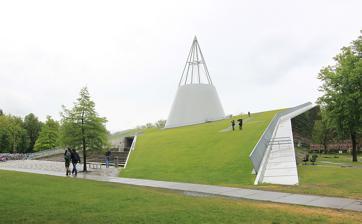
Building: TU Delft Library
Country: Netherlands
Year built: 1997
Library in Delft, Netherlands TU Delft Library Location in The Netherlands General information Type Library Architectural style Modernist Address Prometheusplein 1 Town or city Delft Country Netherlands Coordinates 52°00′10″N 04°22′32″E / 52.00278°N 4.37556°E / 52.00278; 4.37556 Completed 1997 Owner Delft University of Technology Technical details Floor area 15,000 square metres (160,000 sq ft) Design and construction Architect(s) Erick van Egeraat Francine Houben Structural engineer Abt Awards and prizes National Steel Construction Prize Dutch Steel Building Institute 1998 Award for the Millennium Corus Construction 2000 Website https://www.tudelft.nl/library/ The TU Delft Library is the main library of the Delft University of Technology (TU Delft), located in Delft , Netherlands. It was designed by the Dutch architecture firm Mecanoo and built in 1997. It is the largest technical scientific library in the Netherlands. Building The library was designed in the early years of Mecanoo, whose founding members, Erick van Egeraat , Henk Döll, Francine Houben , Roelf Steenhuis and Chris de Weijer, were graduates of TU Delft. An example of a building that acts as landscape, the library is partially underground with a 15% sloped plane and a grass-covered green roof on top. Protruding from the artificial hill there is a 40 metres (130 ft) steel cone which acts as a source of daylight and is meant to symbolize technical engineering. Although a successful exterior element, the cone was more unsatisfactory in the interior and received some criticism in architectural reviews. A series of columns distribute heat and light throughout the interior. The green roof system by ZinCo Benelux uses a cellular glass insulation and a 15-centimetre (6 in) substrate. Together with the green roof and the insulation it provides, a reduced external wall surface improves the building's energy efficiency. The roof is walkable and the students use it to sit and socialize during the summer, or as a sledding hill during the winter. In the central hall the lending desk occupies the space at the bottom of the cone, surrounded by steel struts, with the east wall covered by suspended steel-frame bookcases going up four floor and accessible via stairs. The edge of the building is used for staff offices, with a fully glazed exterior window wall. The library is located in the center of the campus next to the brutalist-style auditorium Aula, by Jo van den Broek and Jaap Bakema , providing a new spatial context to that building. The building received awards such as the Award for the Millennium, Corus Construction (2000), and has been selected as one of the most original and beautiful libraries in the world by Condé Nast Traveler and CNN Travel respectively. Collections and activities The library is the university's central library and also includes a learning center, student workspace rooms, a bookshop and a café. As of 2017 it had a collection of more than 862,000 books, and 16,000 magazine subscriptions. The TU Delft Library is a founding partner of DataCite , a global network established to "improve access to research data on the Internet". In 2017 the library started a data stewardship project focused on research data management. Gallery Cone during a winter sunset Cone inside the library Book wall and study desks Outside of the library References